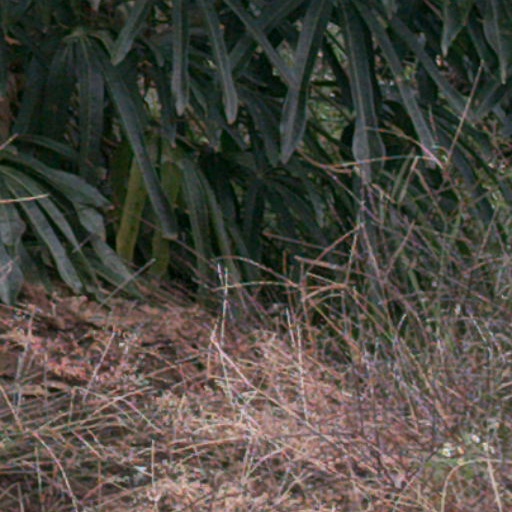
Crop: cassava